Alexander Korotich

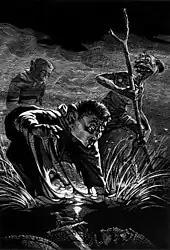
Frodo and Sam guided by Gollum through the Dead Marshes. One of a cycle of scraperboard drawings for "The Lord of the Rings", 1984

In the 1980s, as a student, he made a cycle of scraperboard illustrations for J. R. R. Tolkien's "The Lord of the Rings", which in 1990 was awarded a diploma of the All-Russian competition of works for children. Later he created illustrations for a collection of Tolkien's fairy tales (including "Farmer Giles of Ham" and "Smith of Wootton Major") and poems.